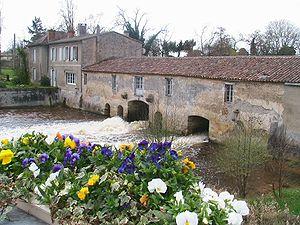
Le moulin de Gajac se situe sur la Jalle de Blanquefort dans le quartier de Gajac de la commune de Saint-Médard-en-Jalles, dans le département français de la Gironde.
Saint-Médard-en-Jalles est une commune du Sud-Ouest de la France, située dans le département de la Gironde, en région Nouvelle-Aquitaine.
La Jalle de Blanquefort, appelée aussi Jalle noire ou Jalle de Saint-Médart, est une rivière du sud-ouest de la France.